List of rivers of the Americas by coastline

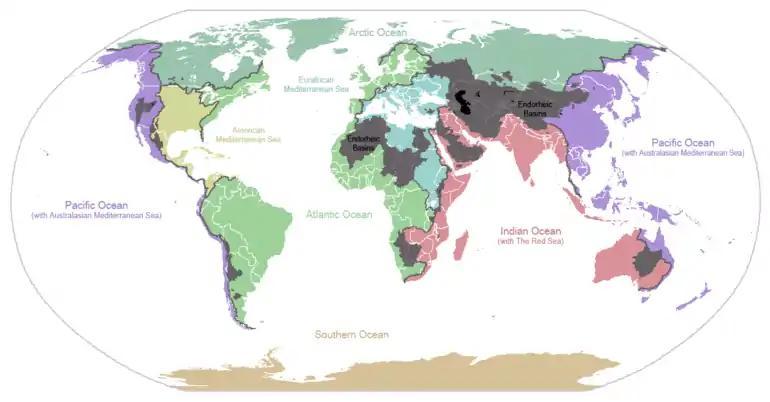
Major endorheic basins of the world. Basins are shown in dark gray; major endorheic lakes are shown in black. Colored regions represent the major drainage patterns of the continents to the oceans (non-endorheic). Continental divides are indicated by dark lines.

Rivers of Mexico that have their mouth on the Pacific Ocean coast include the following. The river's name, as well as Mexican State and coordinates where the mouth of the river is located are listed where known.